Numerical relay

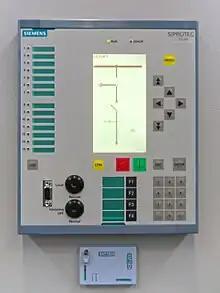
Protective relay

In utility and industrial electric power transmission and distribution systems, a numerical relay is a computer-based system with software-based protection algorithms for the detection of electrical faults. Such relays are also termed as microprocessor type protective relays. They are functional replacements for electro-mechanical protective relays and may include many protection functions in one unit, as well as providing metering, communication, and self-test functions.